Concrete moisture meter

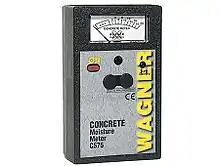
Wagner Electronics Discontinued Concrete Moisture Meter

There is no ASTM standard for using a concrete moisture meter to determine a final moisture content reading.